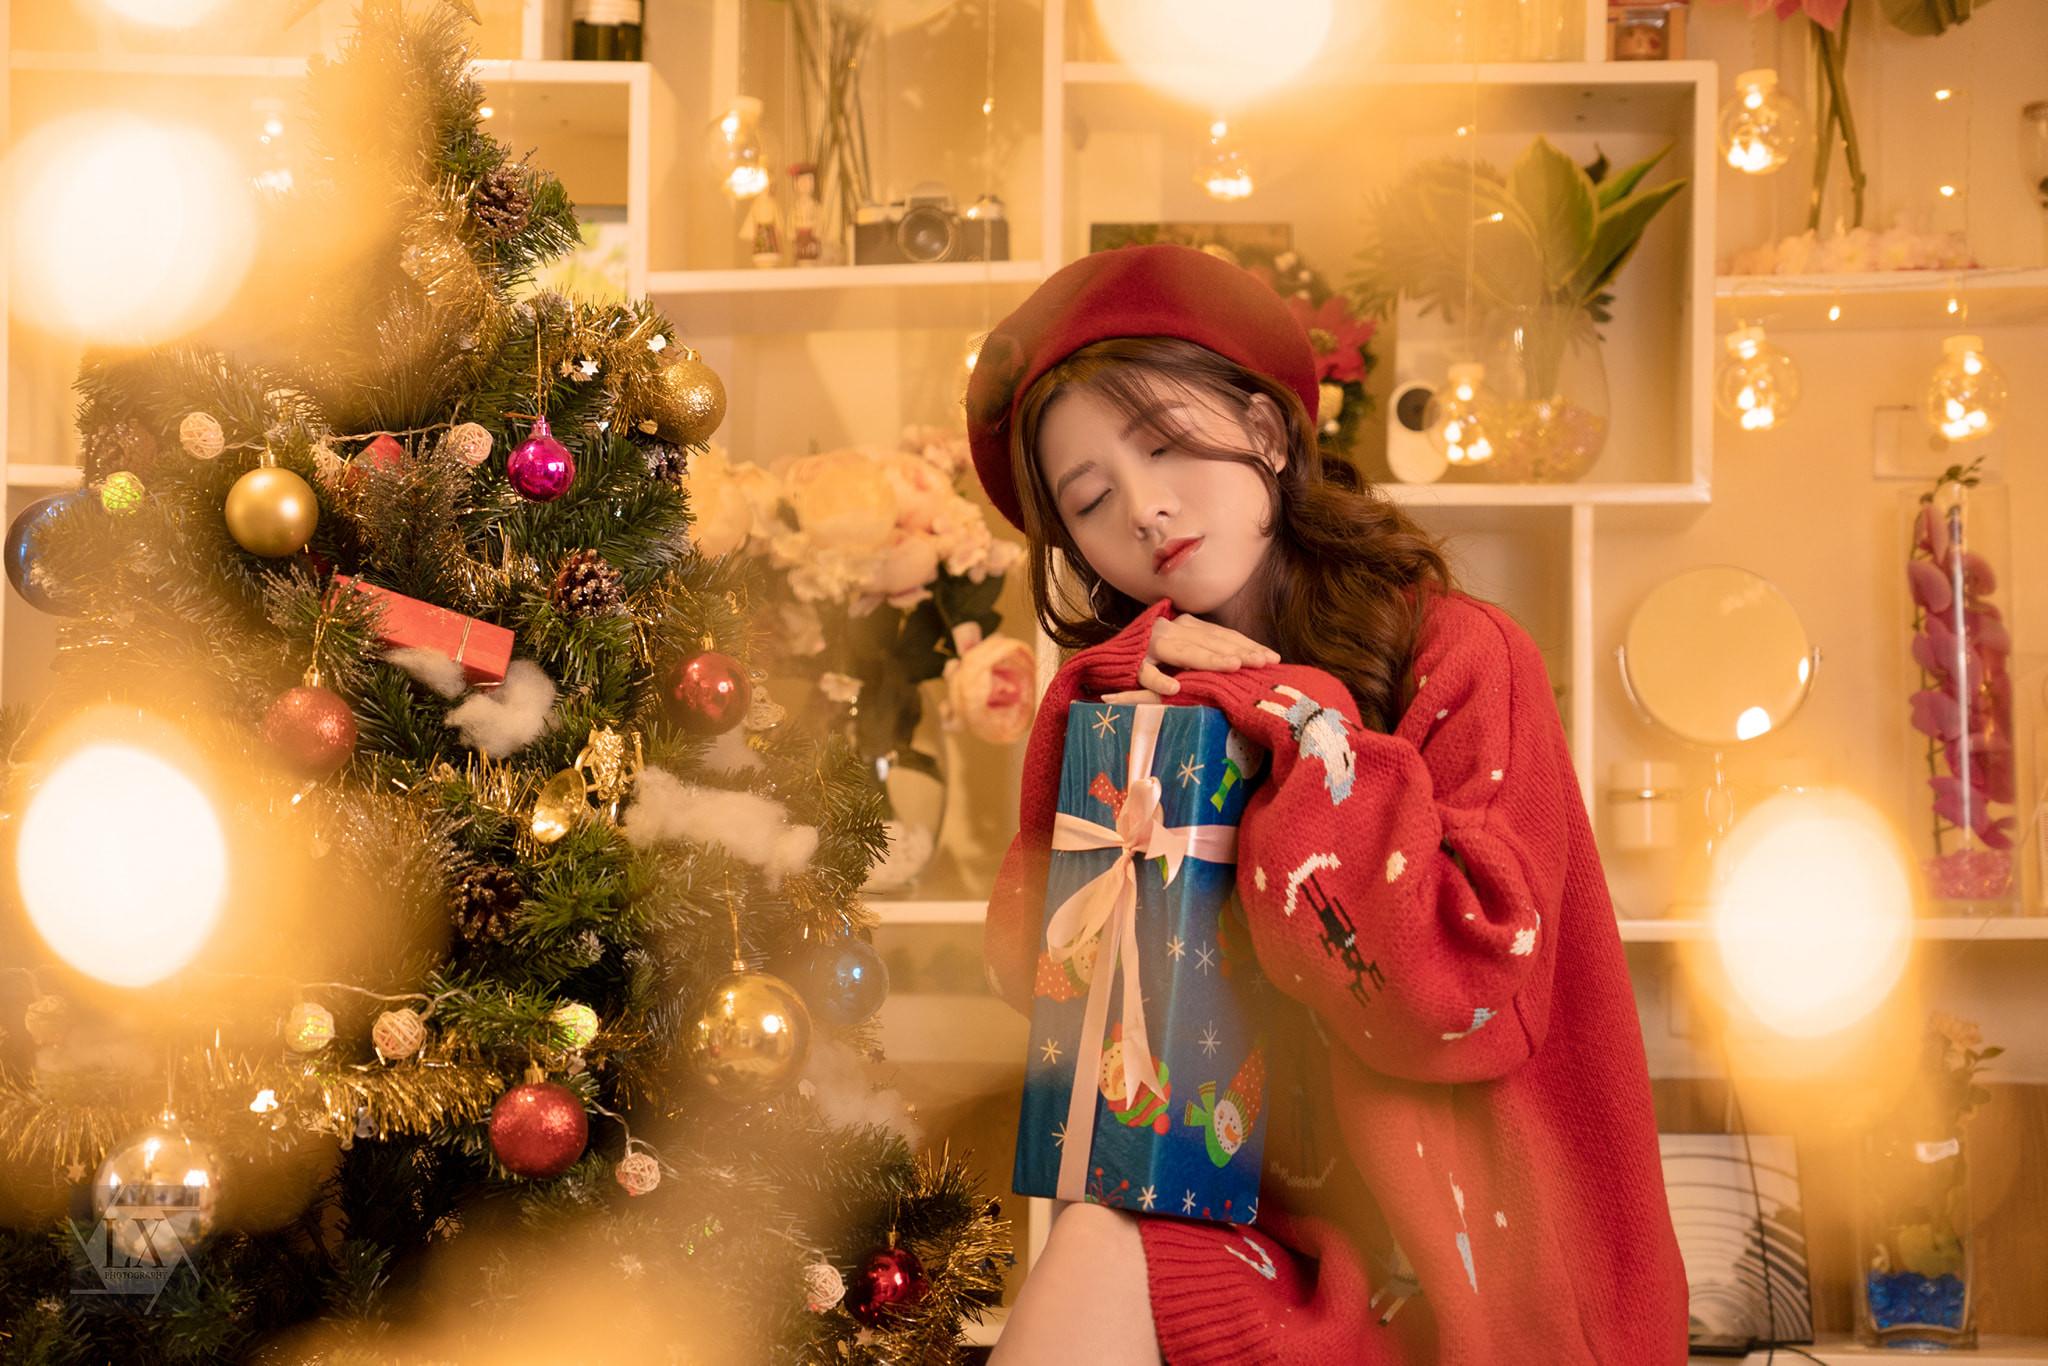
bạn nữ mặc bộ đồ màu đỏ đang nhắm mắt